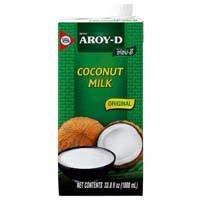
Waste category: cardboard